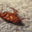
Label: cockroach